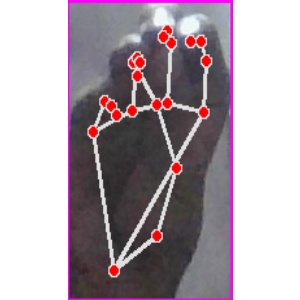
अक्षर: ङ